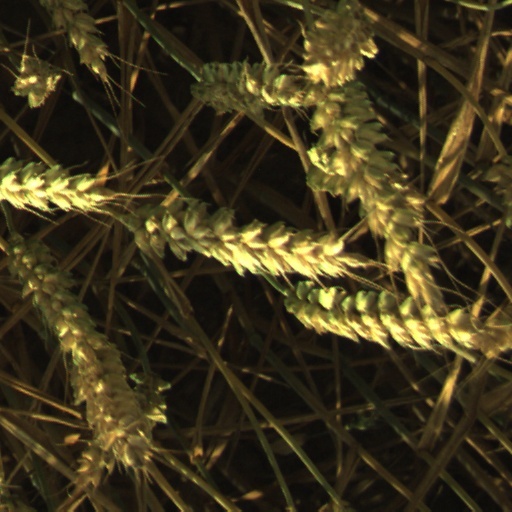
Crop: wheat